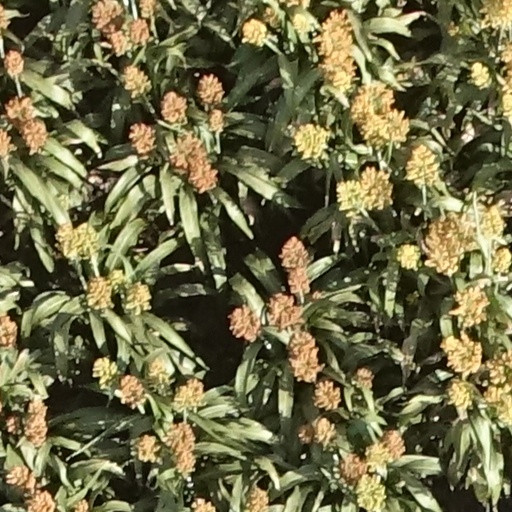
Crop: sorghum